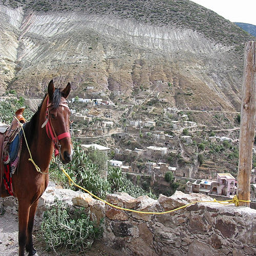
A horse that is above an old town and tied to a piece of wood.
A brown horse tied to a pole near a village.
A horse is tied to a pole with an old village in the background.
A brown horse standing next to a stone wall near a mountain.
a brown horse being tie up on a post